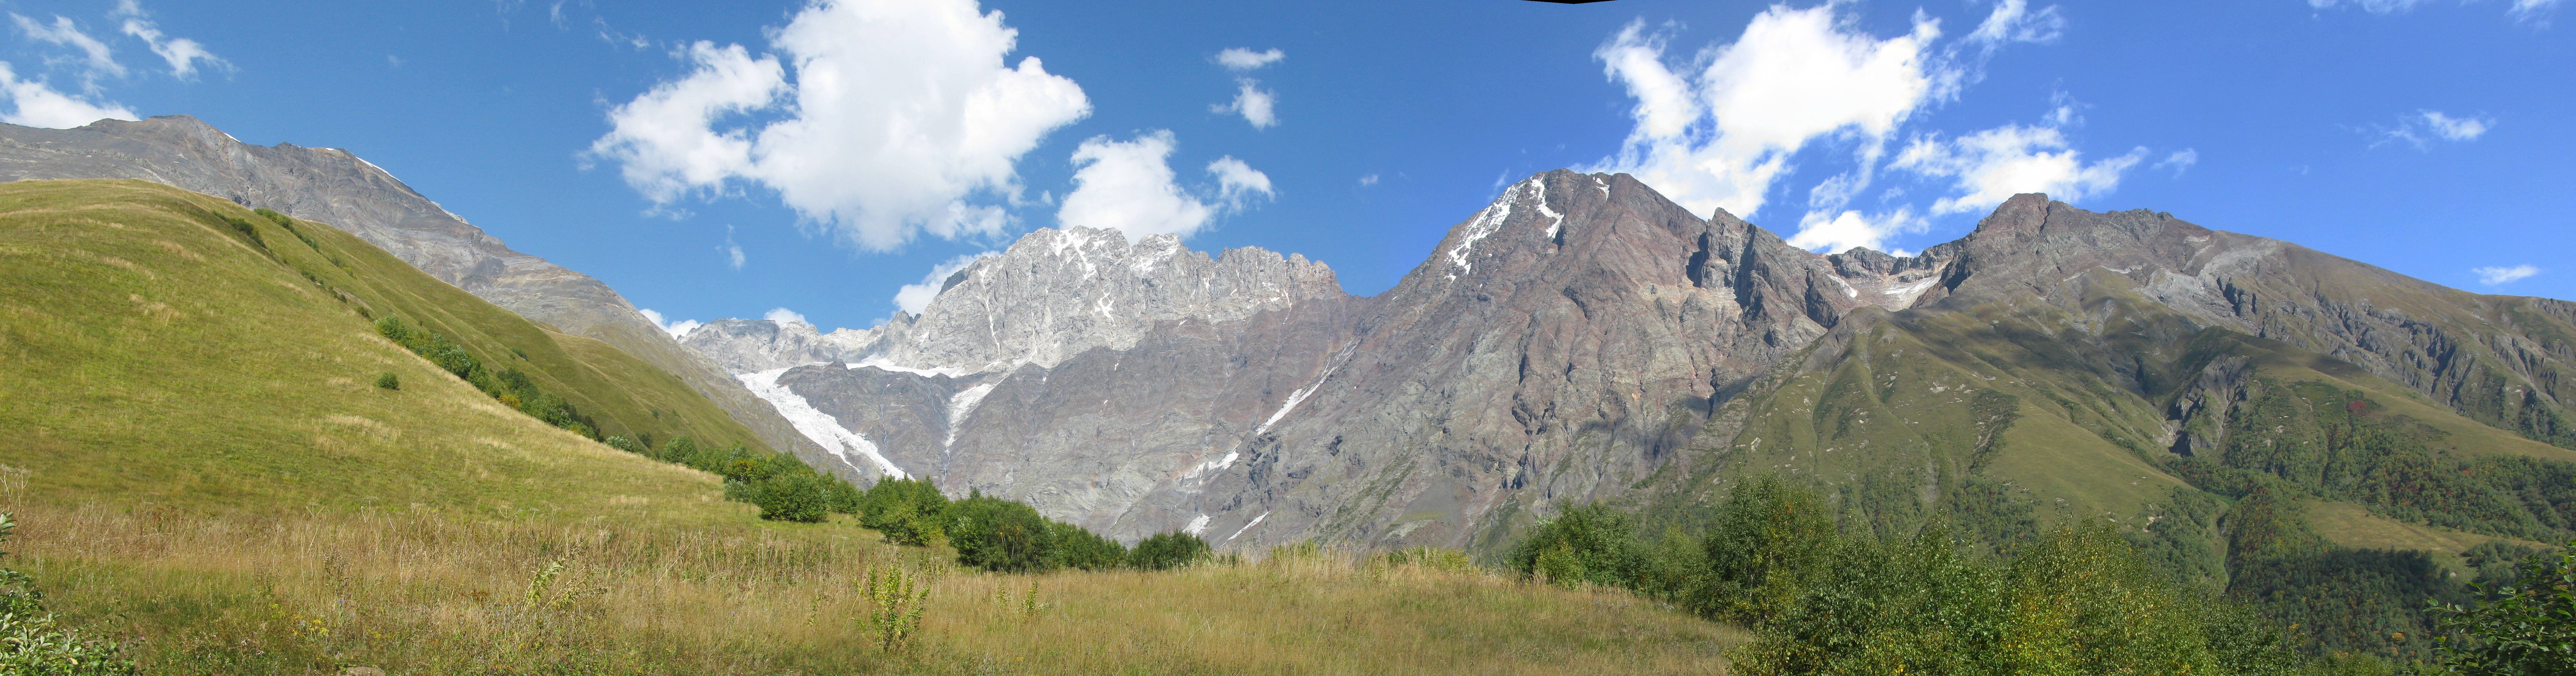
landscape, nature, mountain, sky, mountain range, summer, fjord, extreme sport, mountains, alps, badlands, georgia, landform, pass tan, geographical feature, mountainous landforms, glacial landform